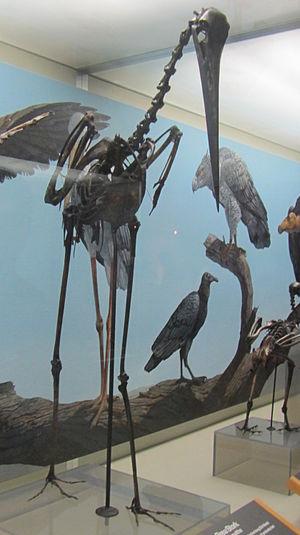
Ciconia est un genre d'oiseaux échassiers souvent migrateurs appartenant à la famille des Ciconiidés et tous appelés cigognes. Il existe plusieurs espèces, les deux plus connues étant la Cigogne blanche, et dans une moindre mesure la Cigogne noire. Le petit est appelé cigogneau.
Ciconia maltha est une espèce fossile de cigognes ayant vécu au Pléistocène supérieur. L'holotype a été découvert dans le gisement de bitume de La Brea Tar Pits. L'espèce vivait dans l'Ouest et le Sud des États-Unis et à Cuba.